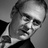
Emotion: neutral